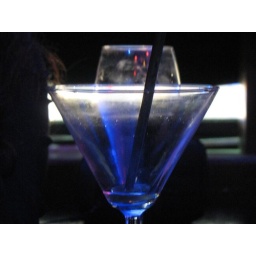
cool glass in bloom bar